Timeline of Mars Science Laboratory

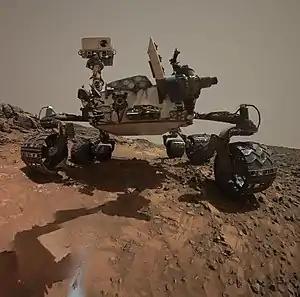
"Curiosity" rover on Mars (5 August 2015)

The Mars Science Laboratory and its rover, "Curiosity", were launched from Earth on 26 November 2011. As of 04, 2025, "Curiosity" has been in Gale Crater on the planet Mars for sols ( total days) since landing on 6 August 2012. "(See Current status.)"